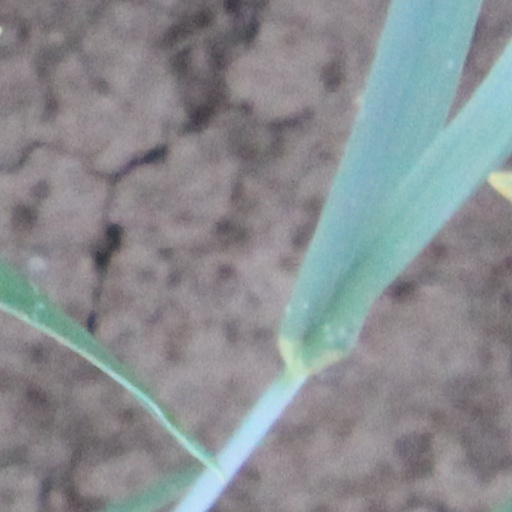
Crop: wheat